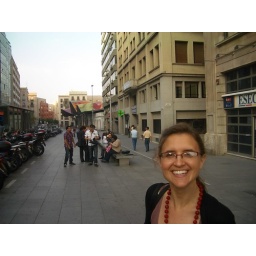
There's colorful roof of Santa Catarina Market in the distance